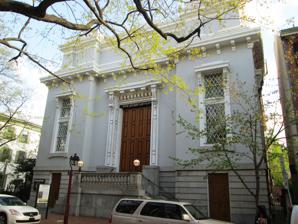
Building: Society Hill Synagogue
Country: United States of America
Year built: 1968
Synagogue in Philadelphia, PA Society Hill Synagogue The synagogue in 2013 Religion Affiliation Judaism Rite Unaffiliated Ecclesiastical or organizational status Baptist church (1829 1908) Synagogue (since 1910) Leadership Rabbi Nathan Kamesar Rabbi Avi Winokur (Emeritus) Status Active Location Location 418 Spruce Street, Philadelphia , Pennsylvania Country United States Location in Philadelphia Geographic coordinates 39°56′42″N 75°08′58″W / 39.94494°N 75.14946°W / 39.94494; -75.14946 Architecture Architect(s) Thomas Ustick Walter (1829) Henry Magaziner (1968) James A. Oleg Kruhly (1985) Type Church Date established 1967 (as a congregation) Completed 1829 (as a church) 1910 (as a synagogue) Direction of façade North Website societyhillsynagogue .org Society Hill Synagogue is an unaffiliated Jewish congregation and synagogue located in the Society Hill section of Center City, Philadelphia , Pennsylvania , in the United States. The synagogue is home to a 300-household congregation with Shabbat and holiday services, a playschool for children 18 months to 5 years old, a Hebrew school for early childhood learning through high school students, adult education, social and communal activities, impactful social action, and engaging intergenerational programs. History Society Hill Synagogue is located at 418 Spruce Street. The building was designed by architect Thomas Ustick Walter in 1829 to serve as the home of the Spruce Street Baptist Church. Congregation Beth Hamedrash Hagadol Nusach Ashkenaz purchased the building in 1910. Within three years, the synagogue's official name was changed to the Roumanian American Congregation, also known as "Or Chodash-Agudas Achim" (New Light-Union of Brethren). That congregation was succeeded by Society Hill Synagogue, which continues to operate in the historic property and built the synagogue's adjacent Paula Kline Learning Center in 2021. The historic building is located within the Society Hill Historic District , that was listed on the National Register of Historic Places in June 1971. Spruce Street Baptist Church Former members of First Baptist Church commissioned Thomas Ustick Walter to design the building at 418 Spruce Street in 1829. Walter also served as clerk of the church and superintendent of the Sunday school. In 1851, the church was enlarged, and a new façade with an attic story was designed by Walter with cupolas over the side bays of the façade. The congregation made additions to the rear of the building in 1871 and 1877. Spruce Street Baptist Church moved to 50th and Spruce Streets in 1908, and in 1963 to Newtown Square where it continues as an active congregation. Great Roumanian Shul The building was sold at auction in 1910 and was purchased by the Roumanian American Congregation, which represented the merger of Or Chodash and Agudas Achim Congregations. Or Chodash was organized in 1886 as a beneficial society with daily services held in the second floor at 512 S. Third Street. Agudas Achim was organized in 1905. The synagogue became commonly known as the Great Roumanian Shul ( Hebrew : דיא גרויסע רומענישע שוהל ). It served the Philadelphia Jewish Quarter's Eastern European Jews in general, and was the center for the city's Roumanian Jewish community and fraternal organizations, hosting meetings and speakers. The Roumanian synagogue hosted Dr. Wilhelm Filderman for a mass meeting during a visit to Philadelphia in March 1926. Society Hill declined in the years following World War II . Immigrant Jewish communities assimilated, moved to suburbs, membership declined, and by the 1960s, the synagogue building had fallen into disrepair. Society Hill Synagogue In the 1960s, a new community of Jews in the Society Hill neighborhood were looking for a spiritual home. This new congregation purchased the building in 1967. Restoration began in 1968 under the supervision of architect Henry J. Magaziner. The restoration cost $300,000 and included updates to the 1829 building, repair of Walter's façade, and the addition of air-conditioning, a contemporary kitchen, and a new social area. There were approximately 100 member families at the time. Additional work in 1971 was directed by Cauffman, Wilkenson & Pepper, with John Milner. The building is listed as a Philadelphia City Landmark and is on the state and National Registers of Historic Places. In 1985, architect James A. Oleg Kruhly designed a new addition. In 2005, the synagogue completed more than $80,000 worth of interior work, which included adding a permanent Beit Midrash. The synagogue purchased the building next door, to its west, to add classrooms in 2007, and in 2009 secured a grant for repairs to the envelope of the 19th century sanctuary and annex. Between 2007 and 2019, Society Hill Synagogue raised more than $4 million in order to purchase its neighoring building and undertake major construction and renovation throughout its two buildings. Construction began in 2020 and was completed in 2021. In June 2021, the synagogue opened its new adjacent three-story Paula Kline Learning Center, which is connected to the historic synagogue building by a multistory gallery annex. The construction and space improvements expanded the historic building's Social Hall, renovated the Beit Midrash, built six new classrooms, developed a large private courtyard behind the two properties, and added an Americans with Disabilities Act-compliant elevator and ADA-compliant restrooms. The congregation is independent, and its services are based on Conservative liturgy while incorporating influences from the Reconstructionist, Renewal, and Reform movements, and beyond. Society Hill Synagogue embraces its diverse membership, including interfaith couples and families, LGBTQ+ individuals and families, people of color, and people of all abilities. Ivan Caine served as Rabbi from the congregation's founding in 1967 until 2001. In the mid-1970s, Rabbi Caine also served as a part-time Rabbi to Congregation Kesher Israel around the corner in the neighborhood. Cantor Alan Cohn served the synagogue from 1974 through 2000. Avi Winokur served as Rabbi from 2001 to 2020. Nathan Kamesar was hired as Associate Rabbi in 2018 and succeeded Rabbi Winokur as Rabbi in July 2020. H azzan Jessi Roemer has served as Cantor since 2018. The congregation now has more than 300 member households, almost 70 children ages 18 months-5 years enrolled in its Playschool, and over 80 children from ages 4-16 enrolled in its Hebrew School. See also Philadelphia portal Judaism portal History of the Jews in Pennsylvania National Register of Historic Places listings in Center City, Philadelphia References